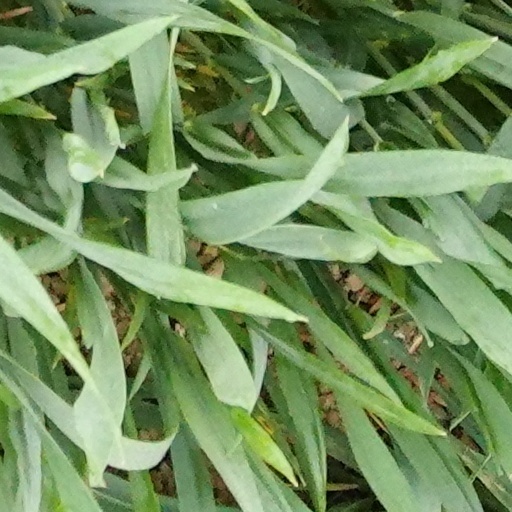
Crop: wheat